Ansgarius (crater)

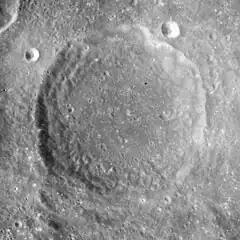
Apollo 15 image

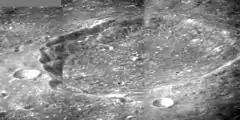
Mosaic of Apollo 8 images

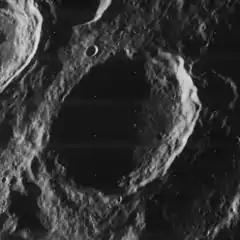
Oblique Lunar Orbiter 4 image

Ansgarius is a lunar impact crater that is located near the eastern limb of the Moon. When viewed from the Earth, the crater has a highly oval shape due to foreshortening, but the rim is actually nearly circular. To the northwest of Ansgarius is the crater La Pérouse, and south is Behaim.